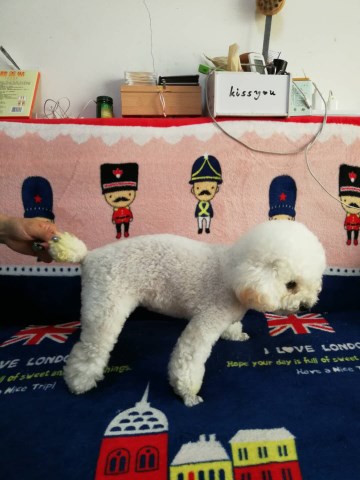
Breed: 7449-n000128-teddy